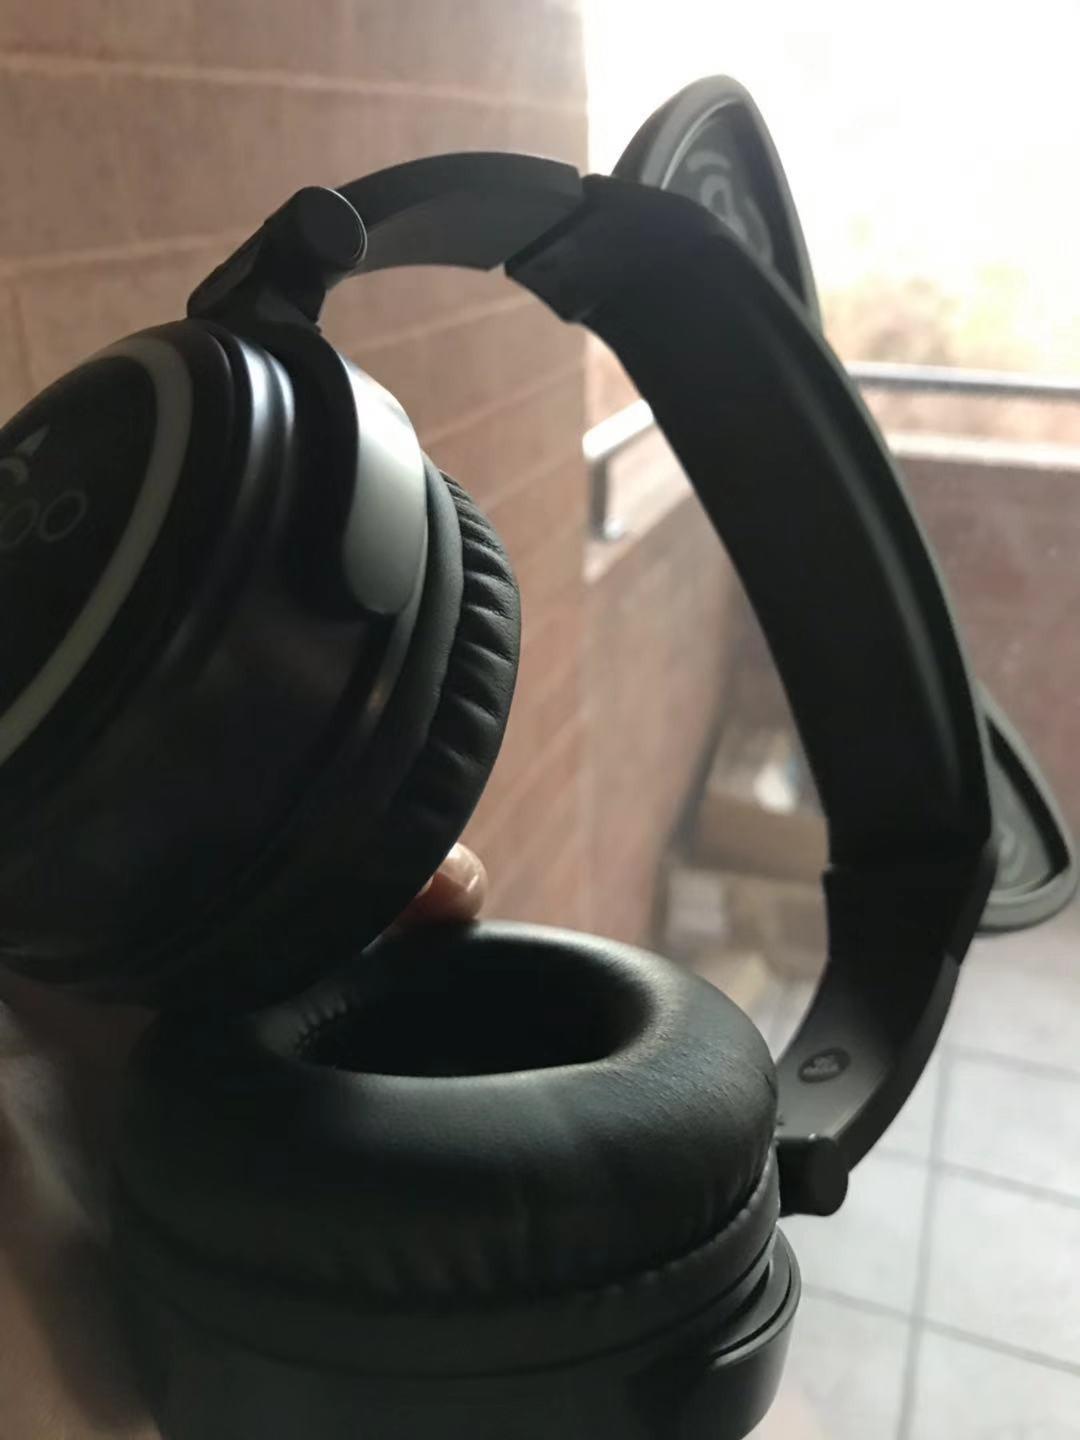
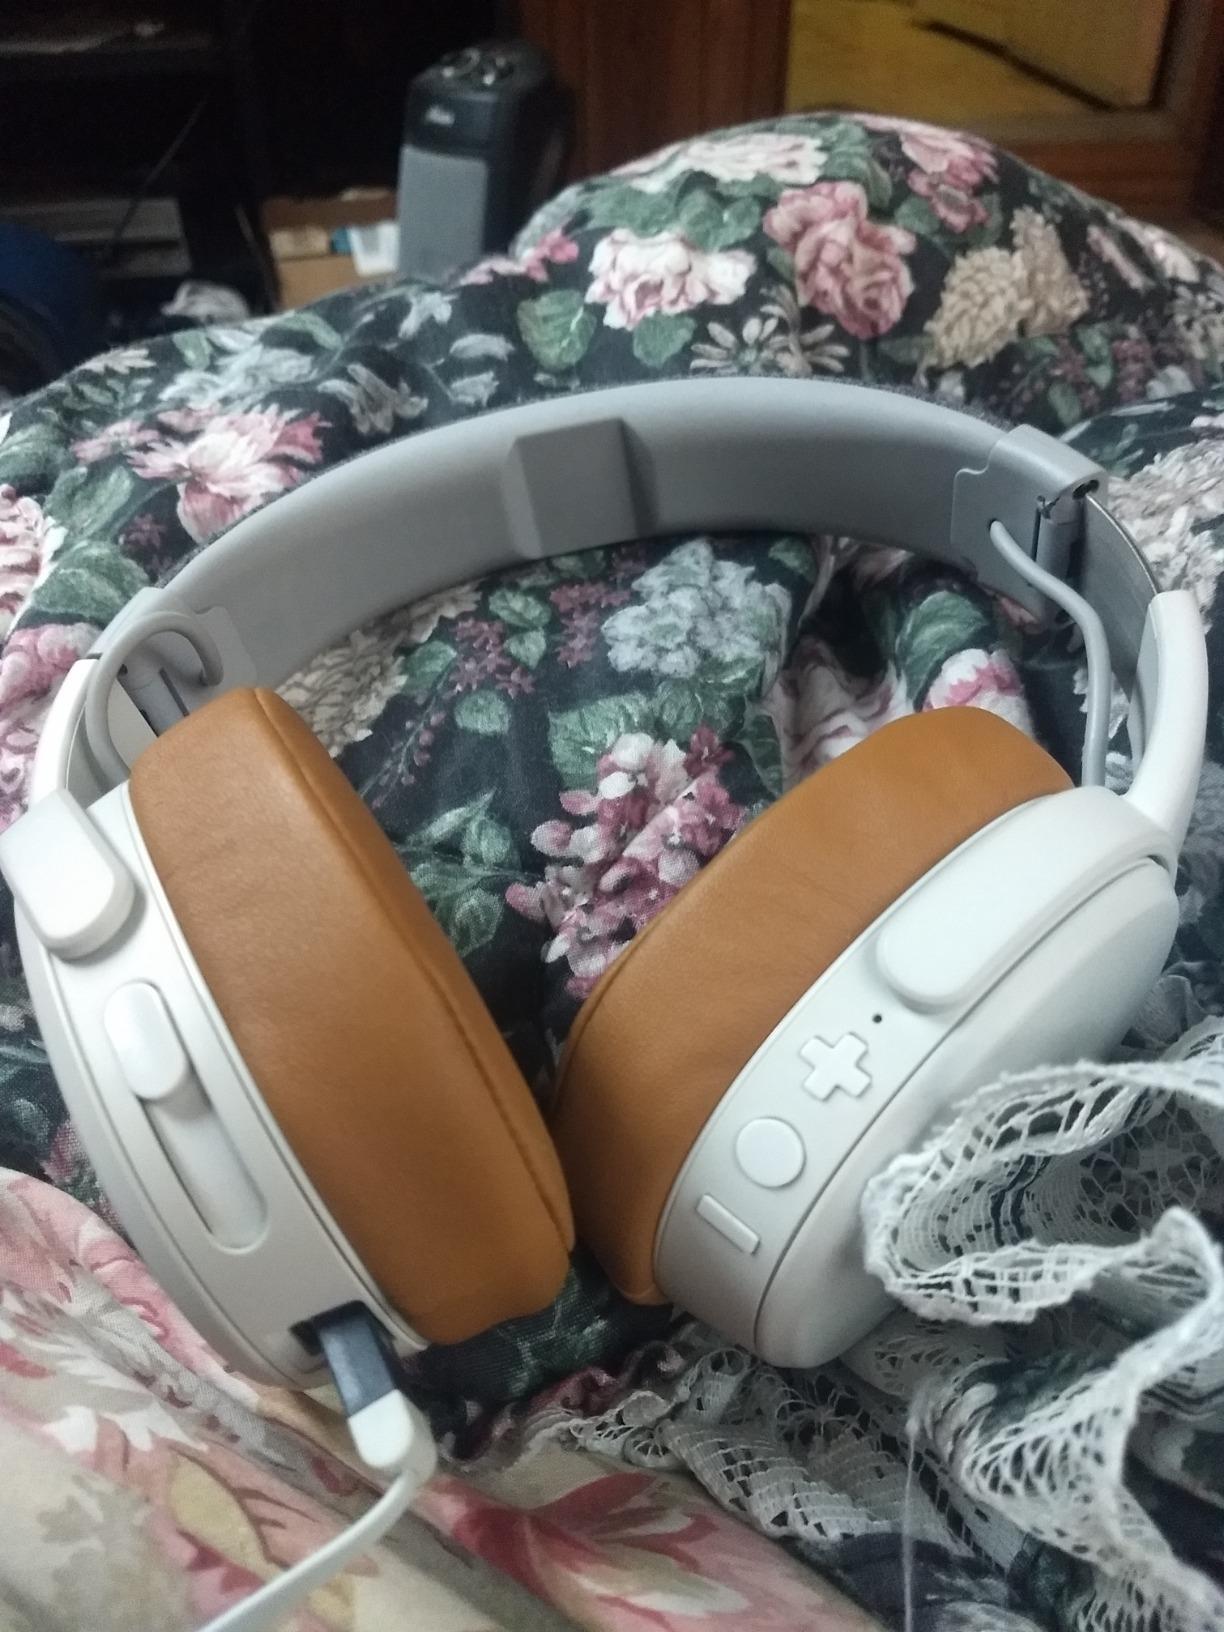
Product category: headphones
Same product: no